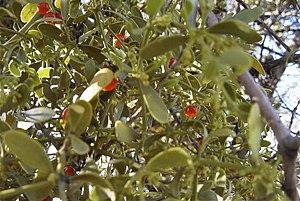
Viscum cruciatum est une espèce de gui, une plante hémiparasite de la famille des Santalaceae. Il a de petites feuilles. Ses fleurs ont quatre pétales. Ses fruits sont rouges et contiennent une seule graine.